Swiss Avenue Historic District

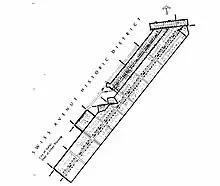
Swiss Avenue Historic District map.

The entire district, Swiss Avenue between Fitzhugh and La Vista, was listed as a historic district on the National Register of Historic Places on March 28, 1974, and is a Dallas Landmark Historic District, the city's first, established in 1973. One home within the district is listed individually on the National Register while several more are designated as Recorded Texas Historic Landmarks.